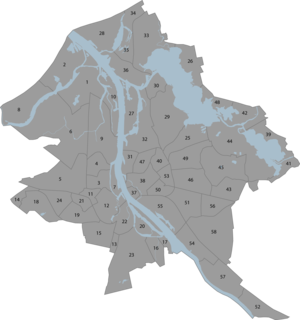
Un apkaime désigne une subdivision de la ville de Riga, capitale de la Lettonie. Ces subdivisions, en cours d'établissement, ont vocation de rendre compte de la diversité architecturale, urbanistique et paysagère de la ville ; elles n'ont pas de vocation administrative.